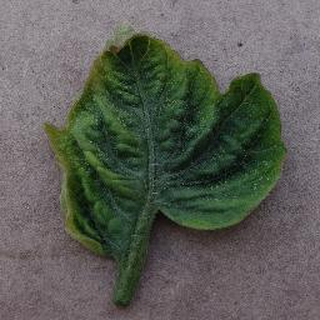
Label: tomato_yellow_leaf_curl_virus